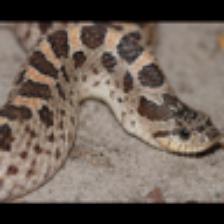
Label: NonHuman